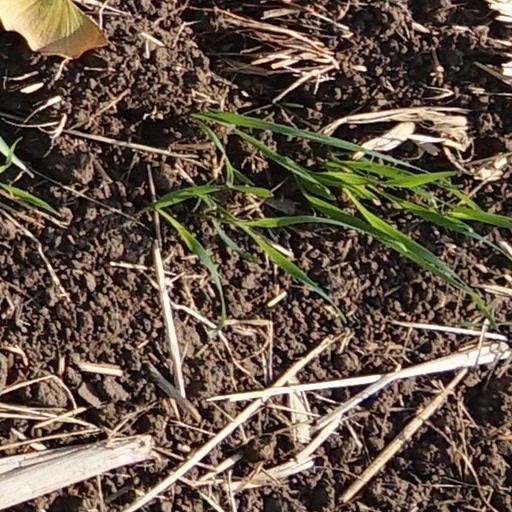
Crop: wheat